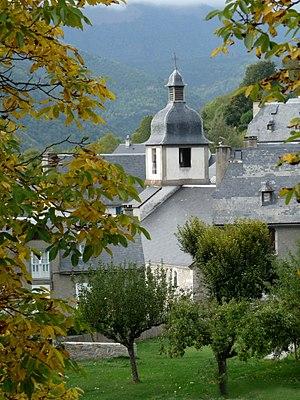
Église paroissiale Notre-Dame de Gouaux
Gouaux est une commune française située dans le département des Hautes-Pyrénées, en région Occitanie.